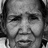
Emotion: neutral